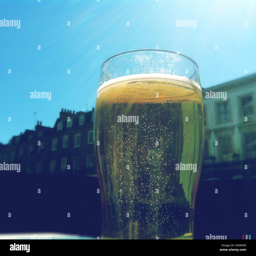
pint of beer in the sun